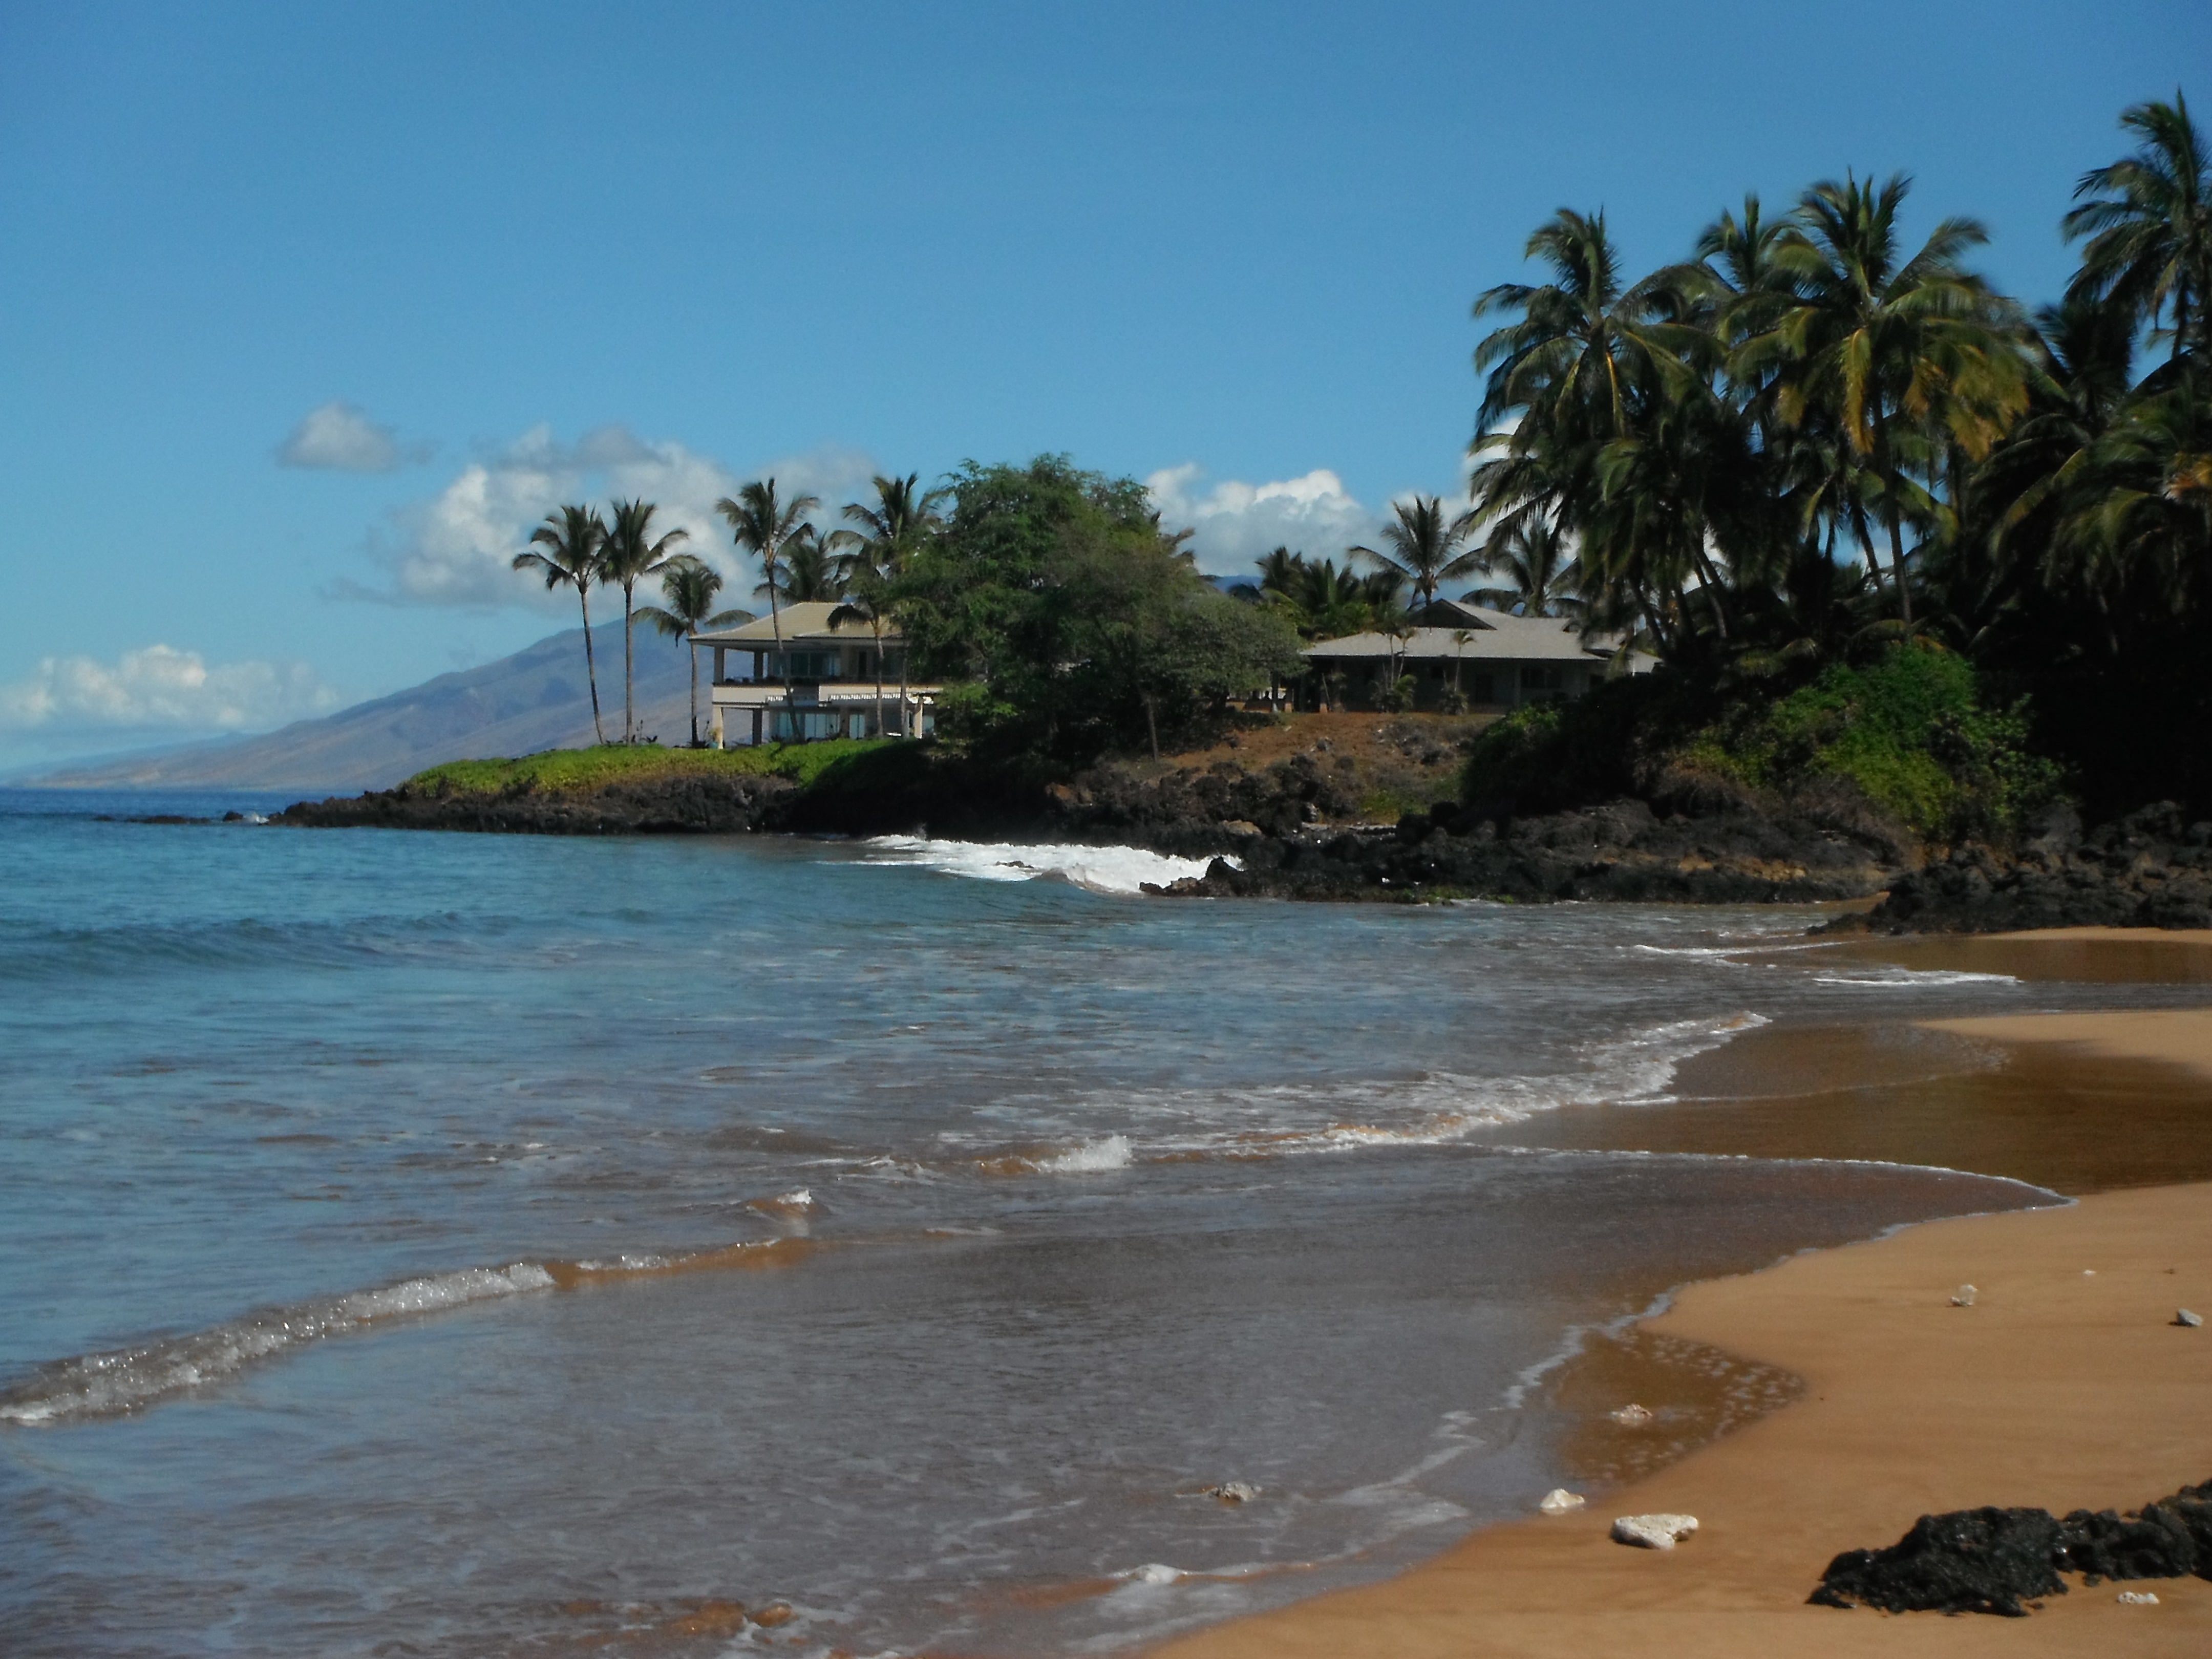
beach, sea, coast, ocean, shore, vacation, cove, lagoon, bay, island, hawaii, body of water, caribbean, maui, tropics, cape, islet, landform, geographical feature